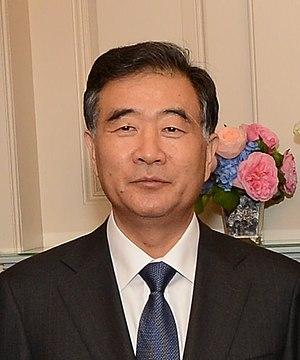
Le vice-Premier ministre du Conseil des affaires de l'État de la république populaire de Chine est un membre important du gouvernement chinois dont l'objectif est d'assister le Premier ministre. En règle générale, le titre est porté par plusieurs personnes à la fois qui supervisent chacune plusieurs domaines de l'administration. Le premier vice-Premier ministre assure l'intérim en cas d'incapacité du Premier ministre.
Wang Yang, né le 12 mars 1955 à Suzhou, est le troisième vice-Premier ministre de la république populaire de Chine. Selon le journal Le Monde, il est un des chefs de file du courant libéral « favorable au recul du secteur public dans l'économie ».
Le 19ᵉ Politburo du Parti communiste chinois est l'organe dirigeant principal du Parti communiste chinois, élu par le comité central, lui-même élu par le XVIIIᵉ congrès national du Parti, en novembre 2017.